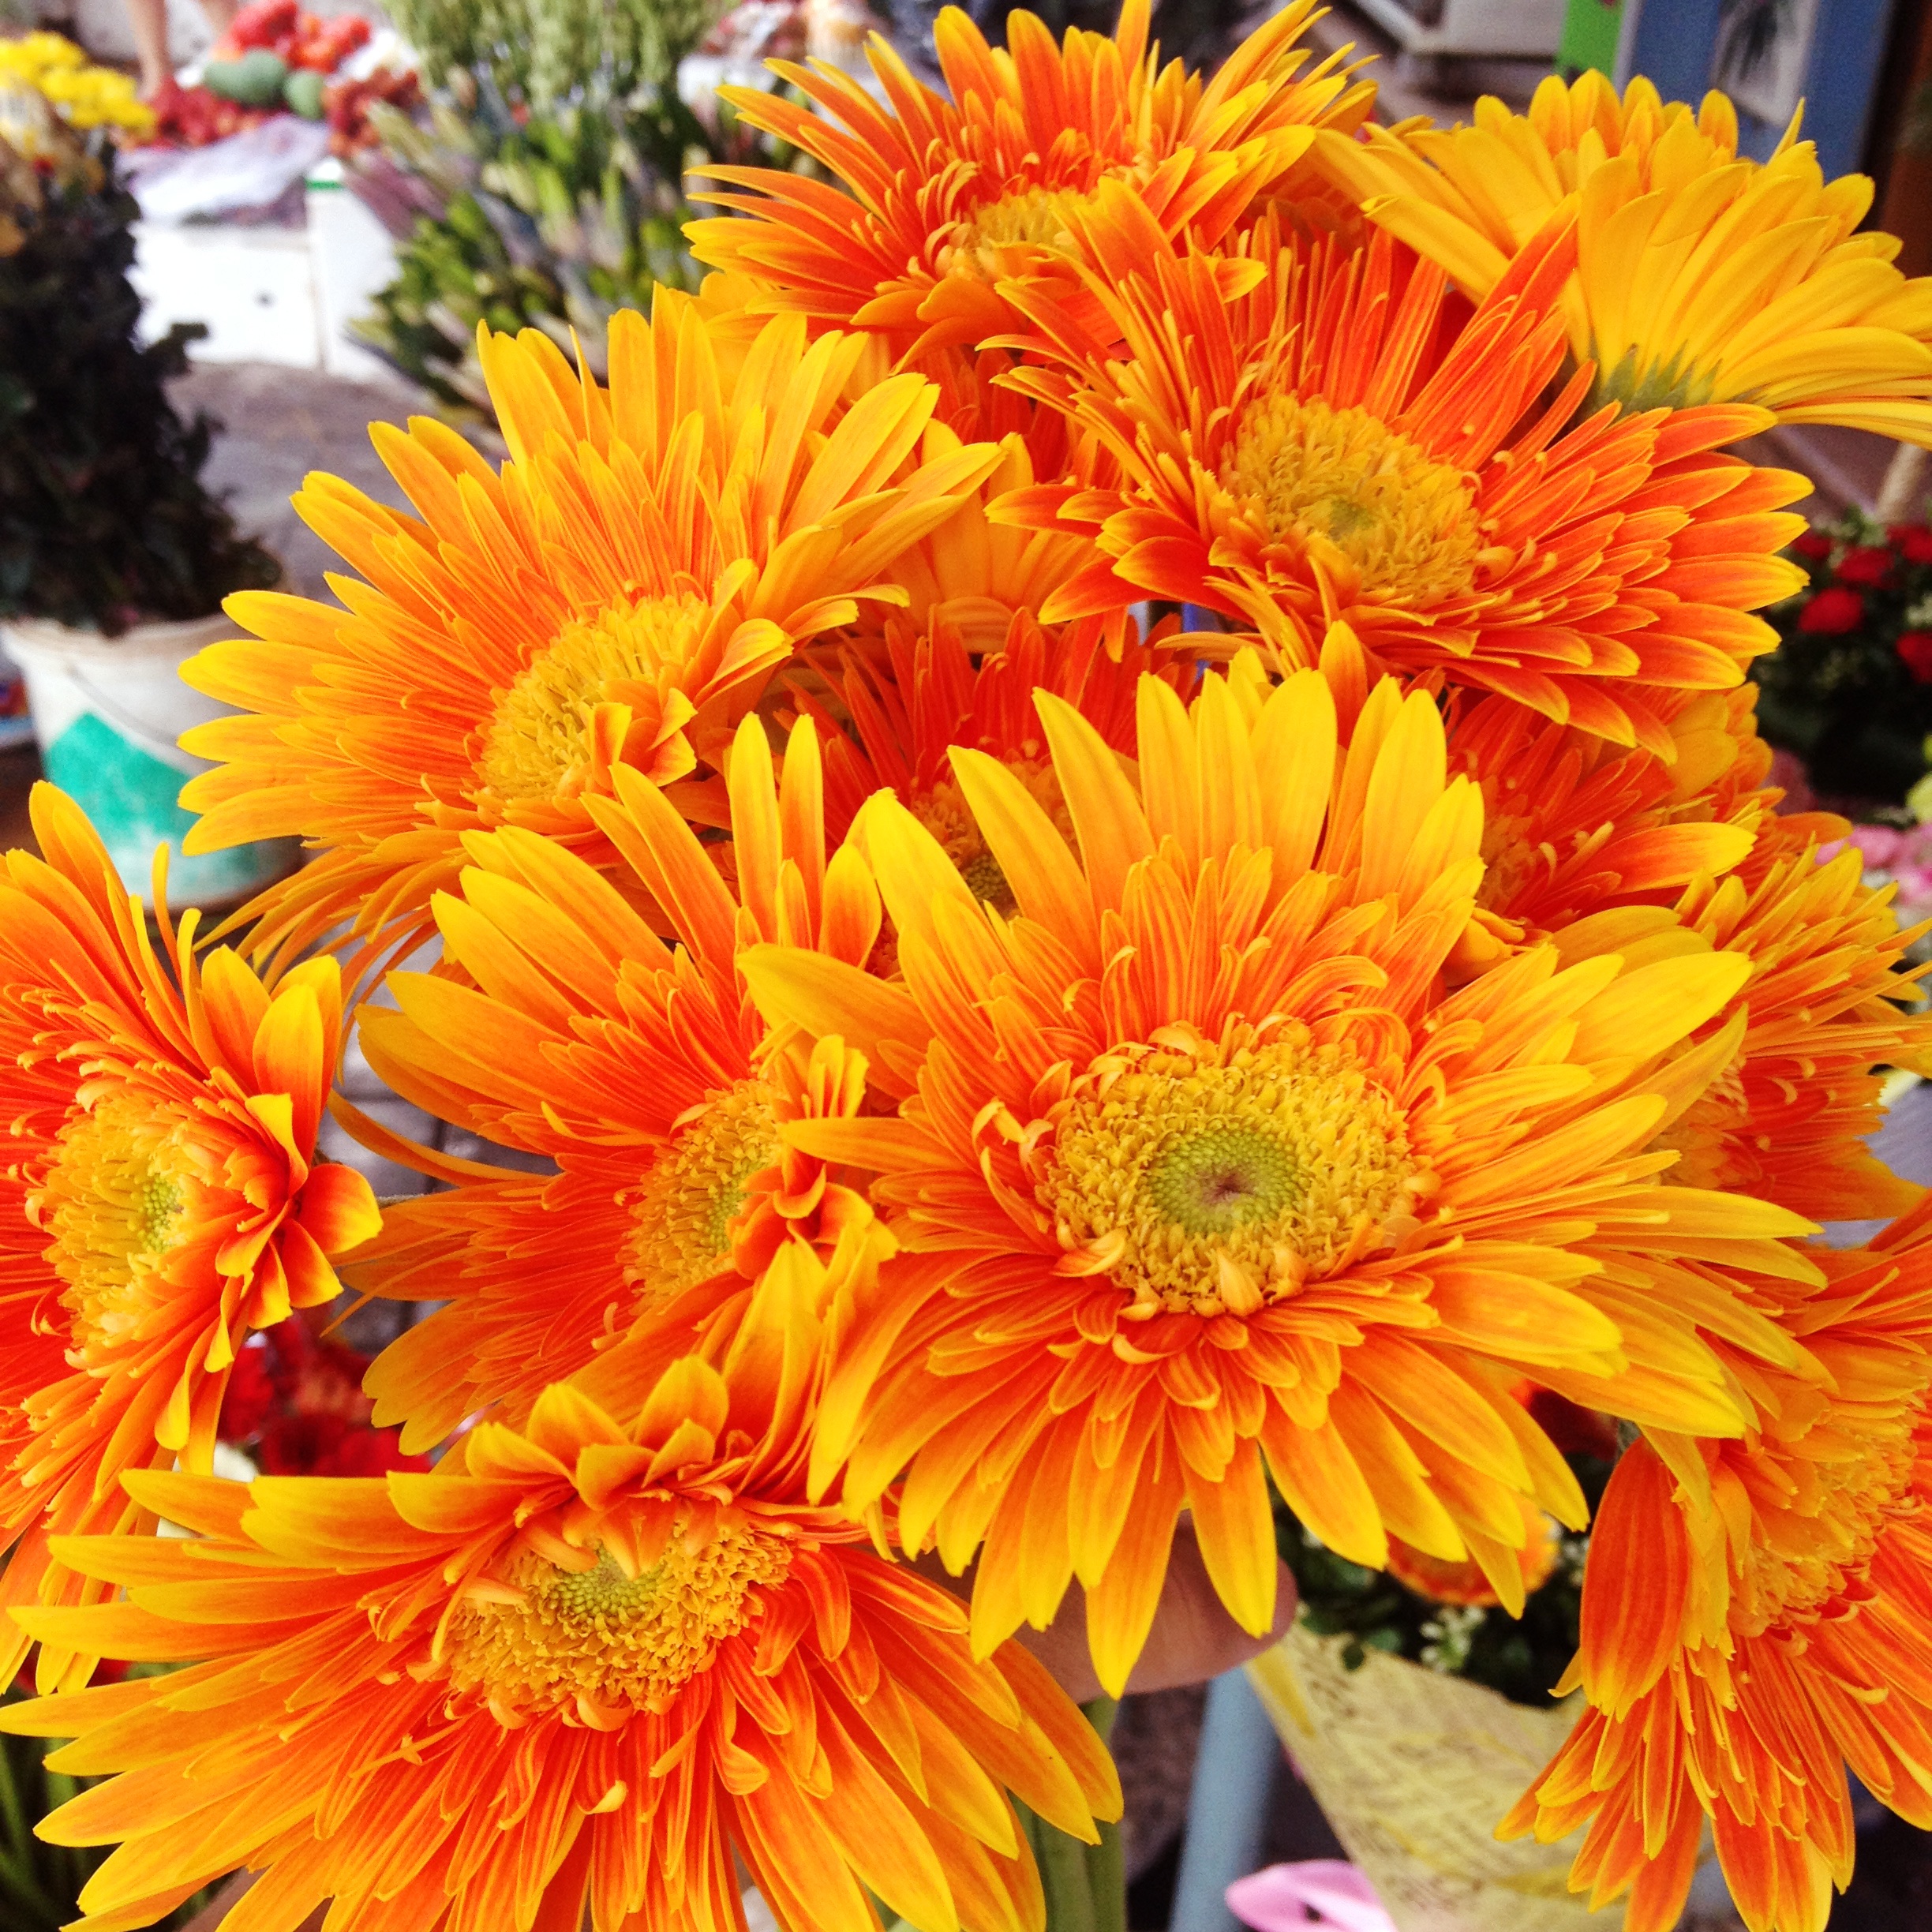
plant, flower, petal, flora, gerbera, floristry, flowering plant, daisy family, calendula, flower bouquet, annual plant, land plant, chrysanths, blanket flowers